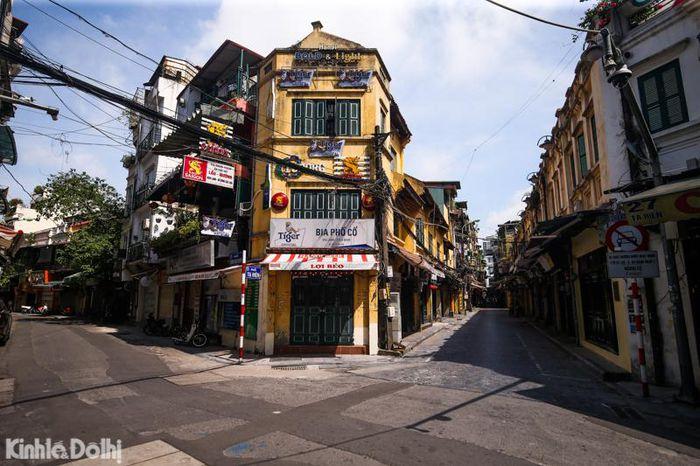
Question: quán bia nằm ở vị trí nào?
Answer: nằm ở ngã ba đường